Baden State Library

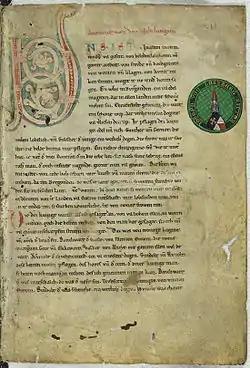
Manuscript C of the Nibelungenlied, Donaueschingen 63, 1r

In addition to the old library of the margraves, the manuscript collection mainly consists of volumes of monastic provenance that came into the possession of the BLB following the secularization at the beginning of the 19th century. Some of the most important acquisitions are the early medieval manuscripts of the Reichenau monastery, late Romanesque manuscripts of the Hochstift Speyer and the German manuscripts of the Fürstlich Fürstenbergischen Hofbibliothek zu Donaueschingen, including the famous Manuscript C of the Nibelungenlied and – since 2018 – the Donaueschinger Wigalois manuscript.